Ripon Millenary Festival

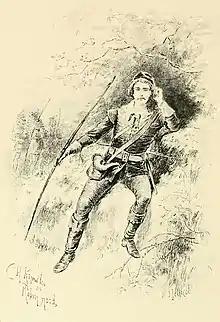
C. H. Knowles as Robin Hood

The cathedral filled up an hour before the service was due to start. The music was chosen to sow the development of church music historically from the 13th century forward, and the Archbishop of York preached a sermon. The service was followed by a luncheon for more than a thousand guests in Victoria Hall, presided over by the mayor of Ripon. The dignitaries then proceeded to the Market Square, where there was a succession of speeches, and the dean of the cathedral presented a horn to the corporation. This was followed by a torchlit procession, with bands, floats and some role-players in period costumes.